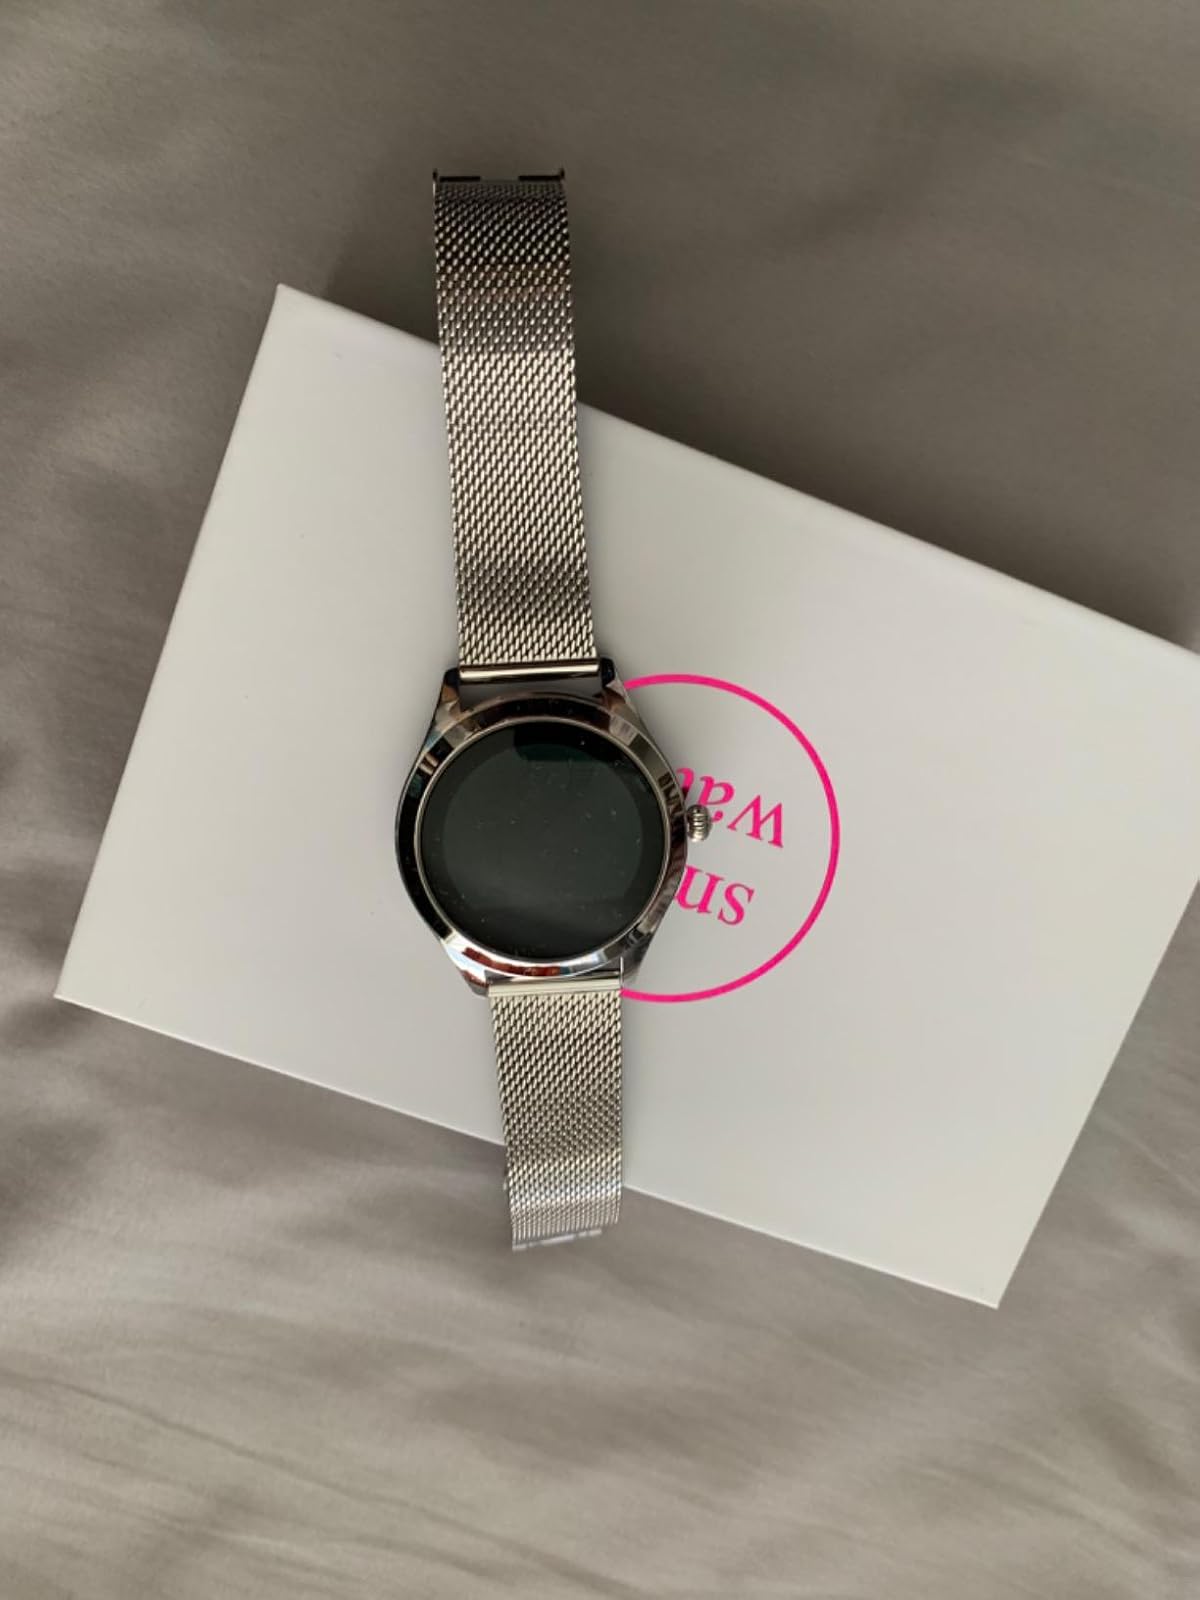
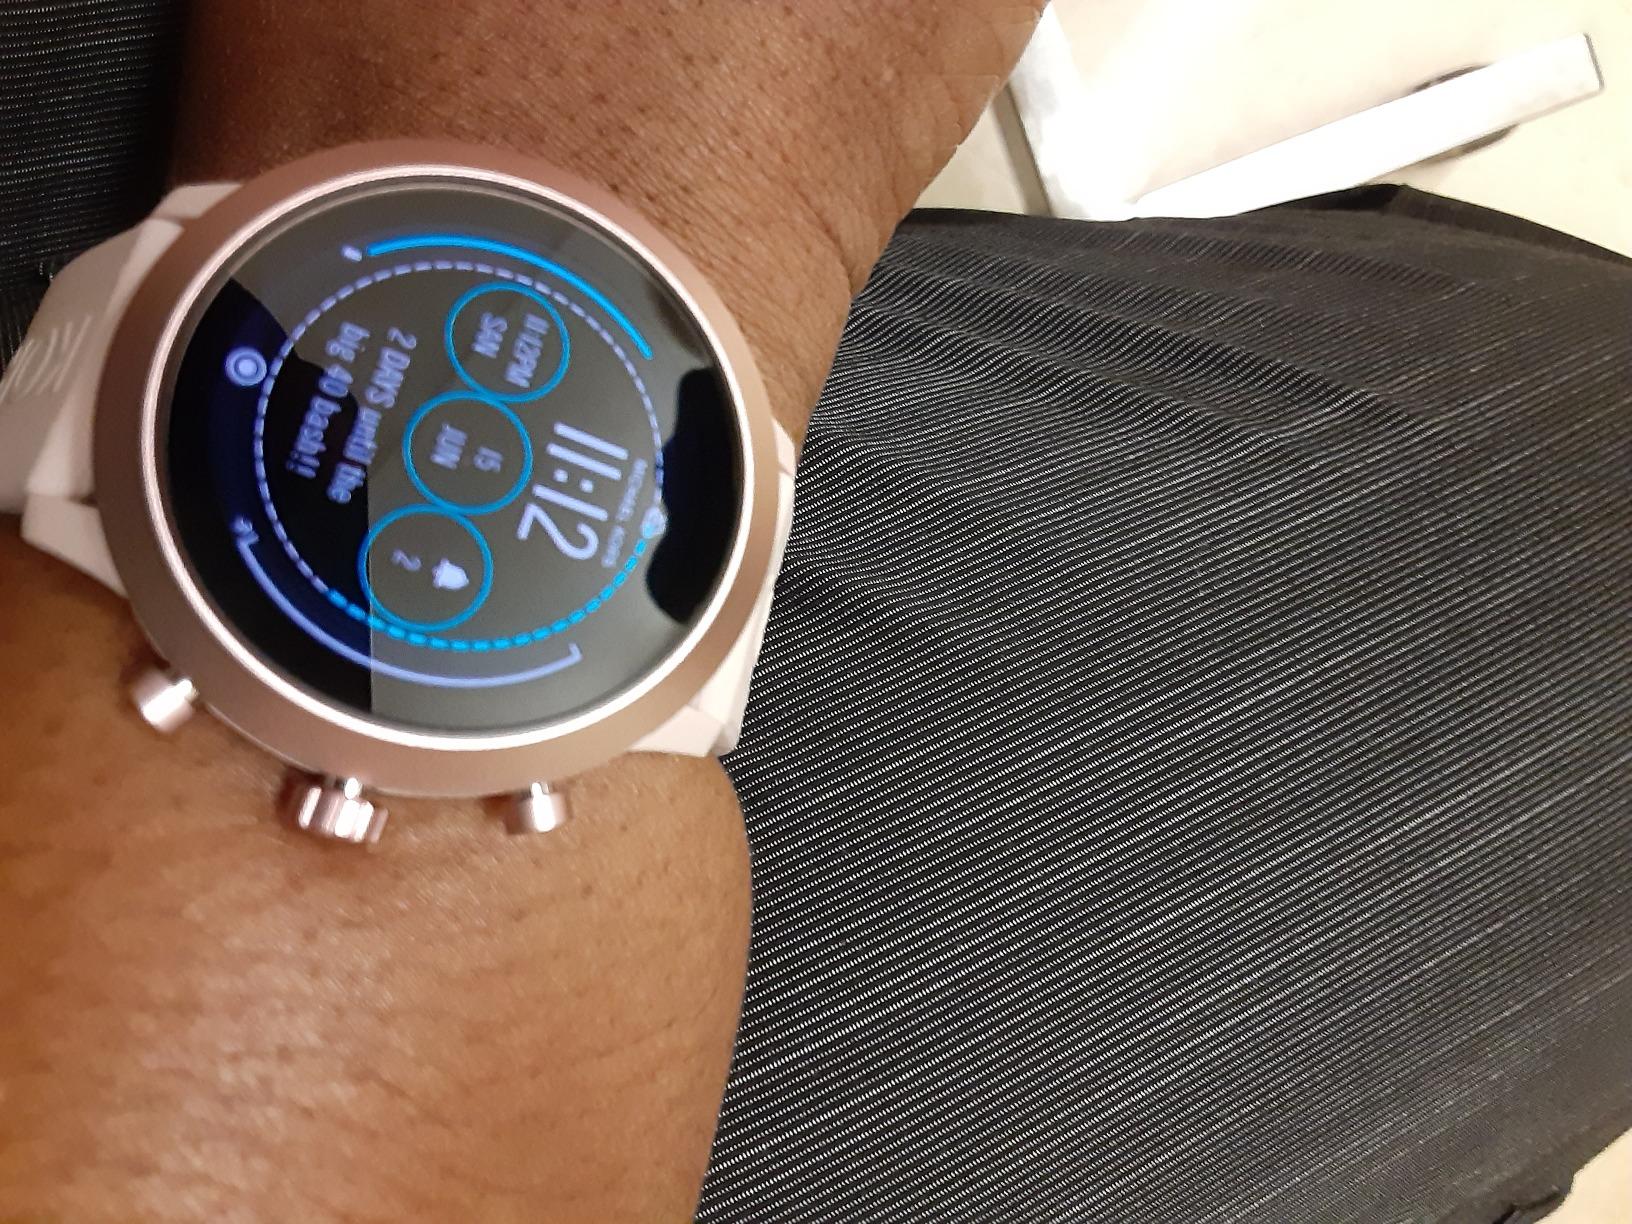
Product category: smartwatch
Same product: no